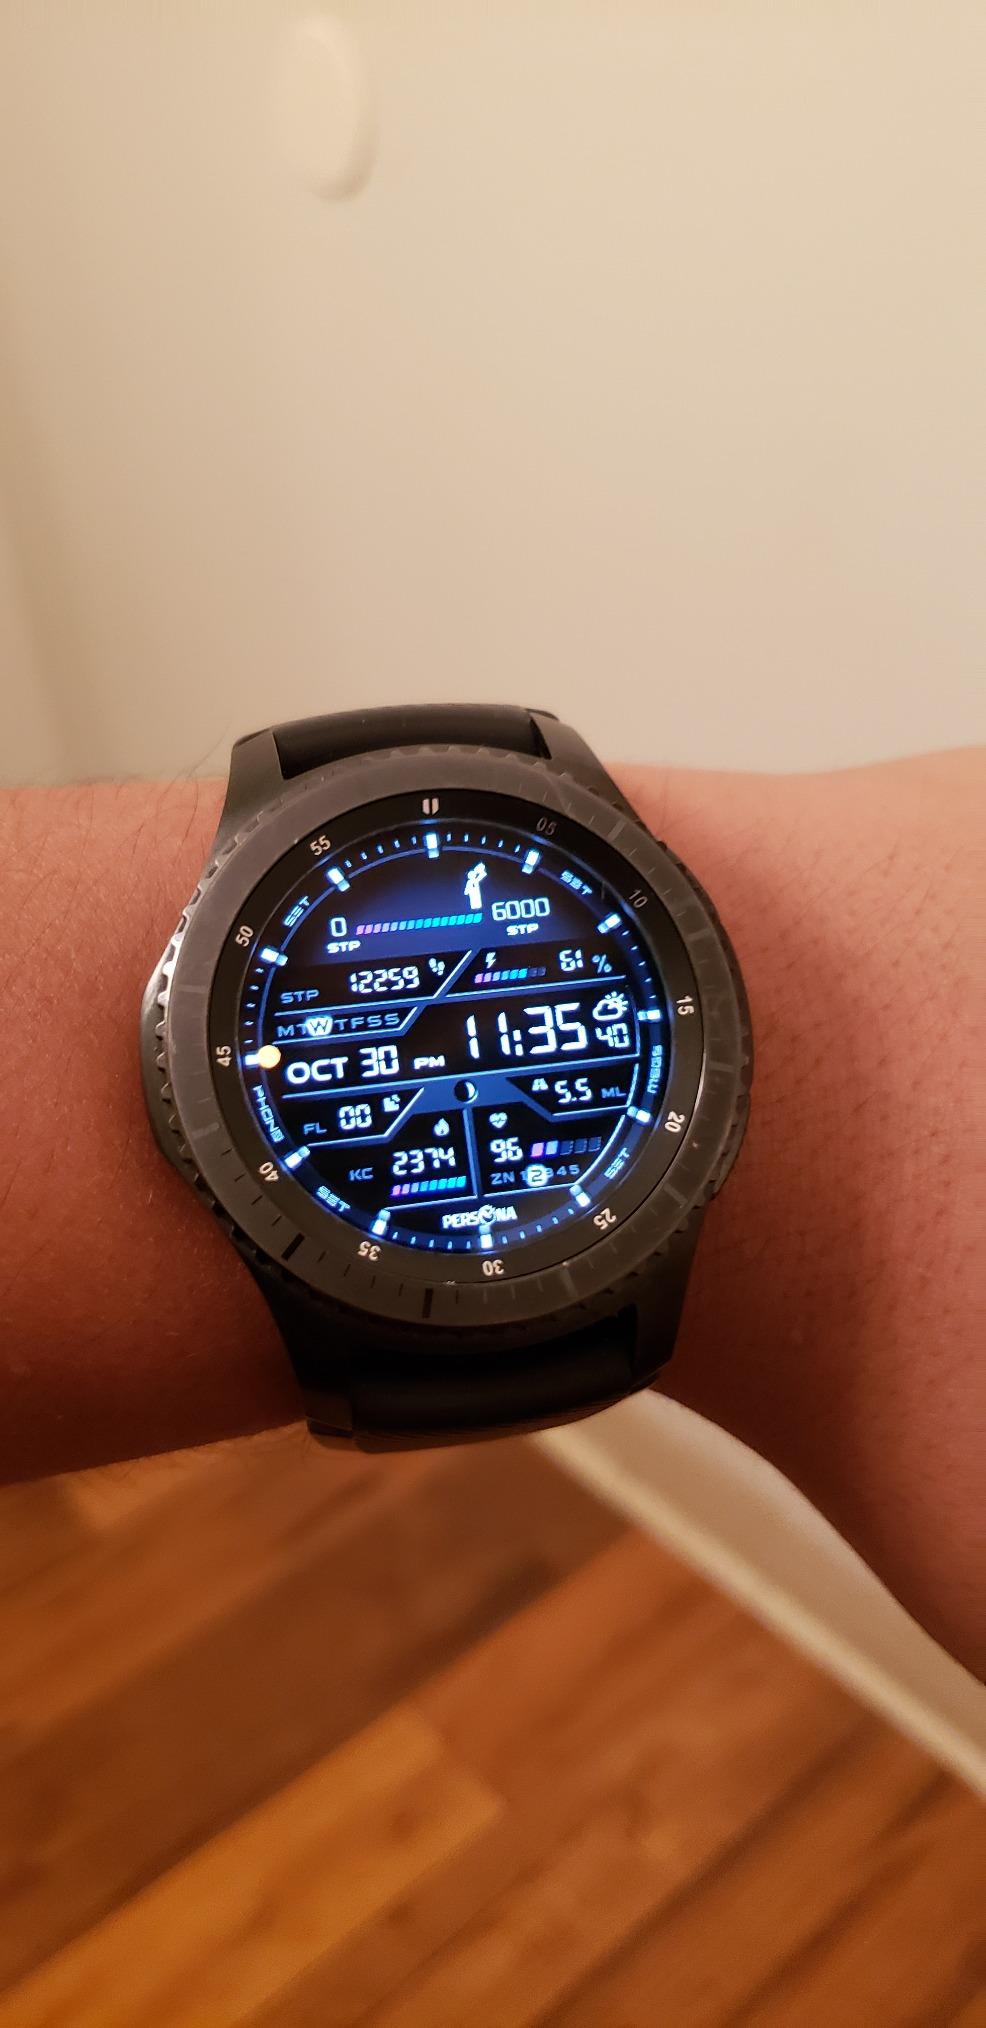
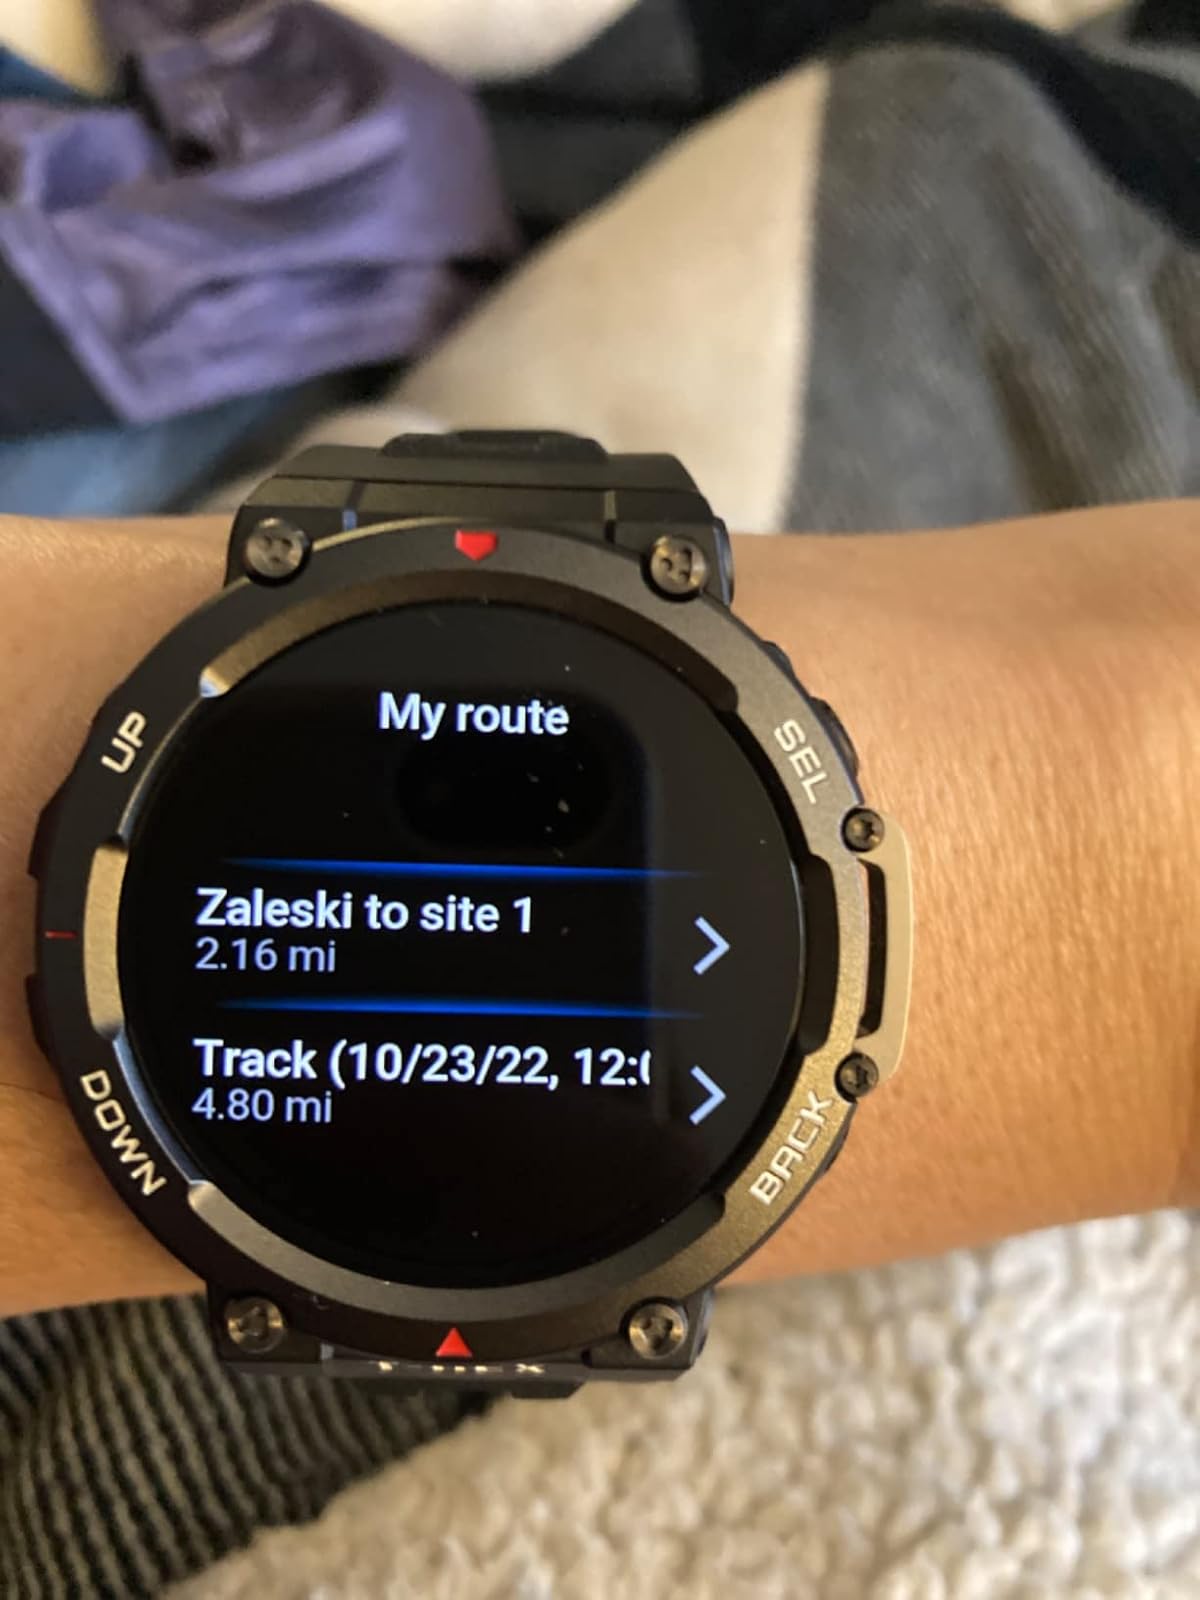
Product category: smartwatch
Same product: no